Somaek

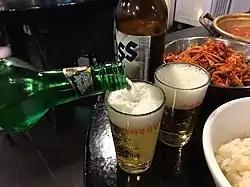

Somaek is a South Korean beer cocktail made with "soju" and beer. The beer used is typically a lager-style.